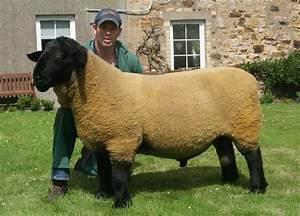
sheep